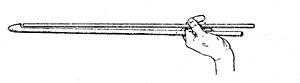
Le terme « propulseur » désigne un équipement destiné à propulser, qui peut être de nature différente selon le domaine considéré.